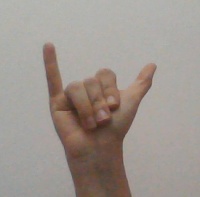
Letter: ya